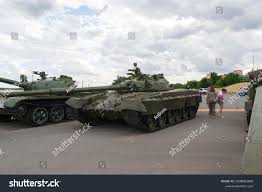
Label: Tank